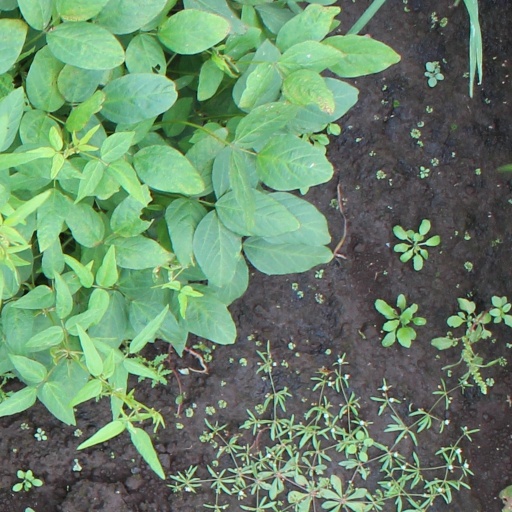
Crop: soybean